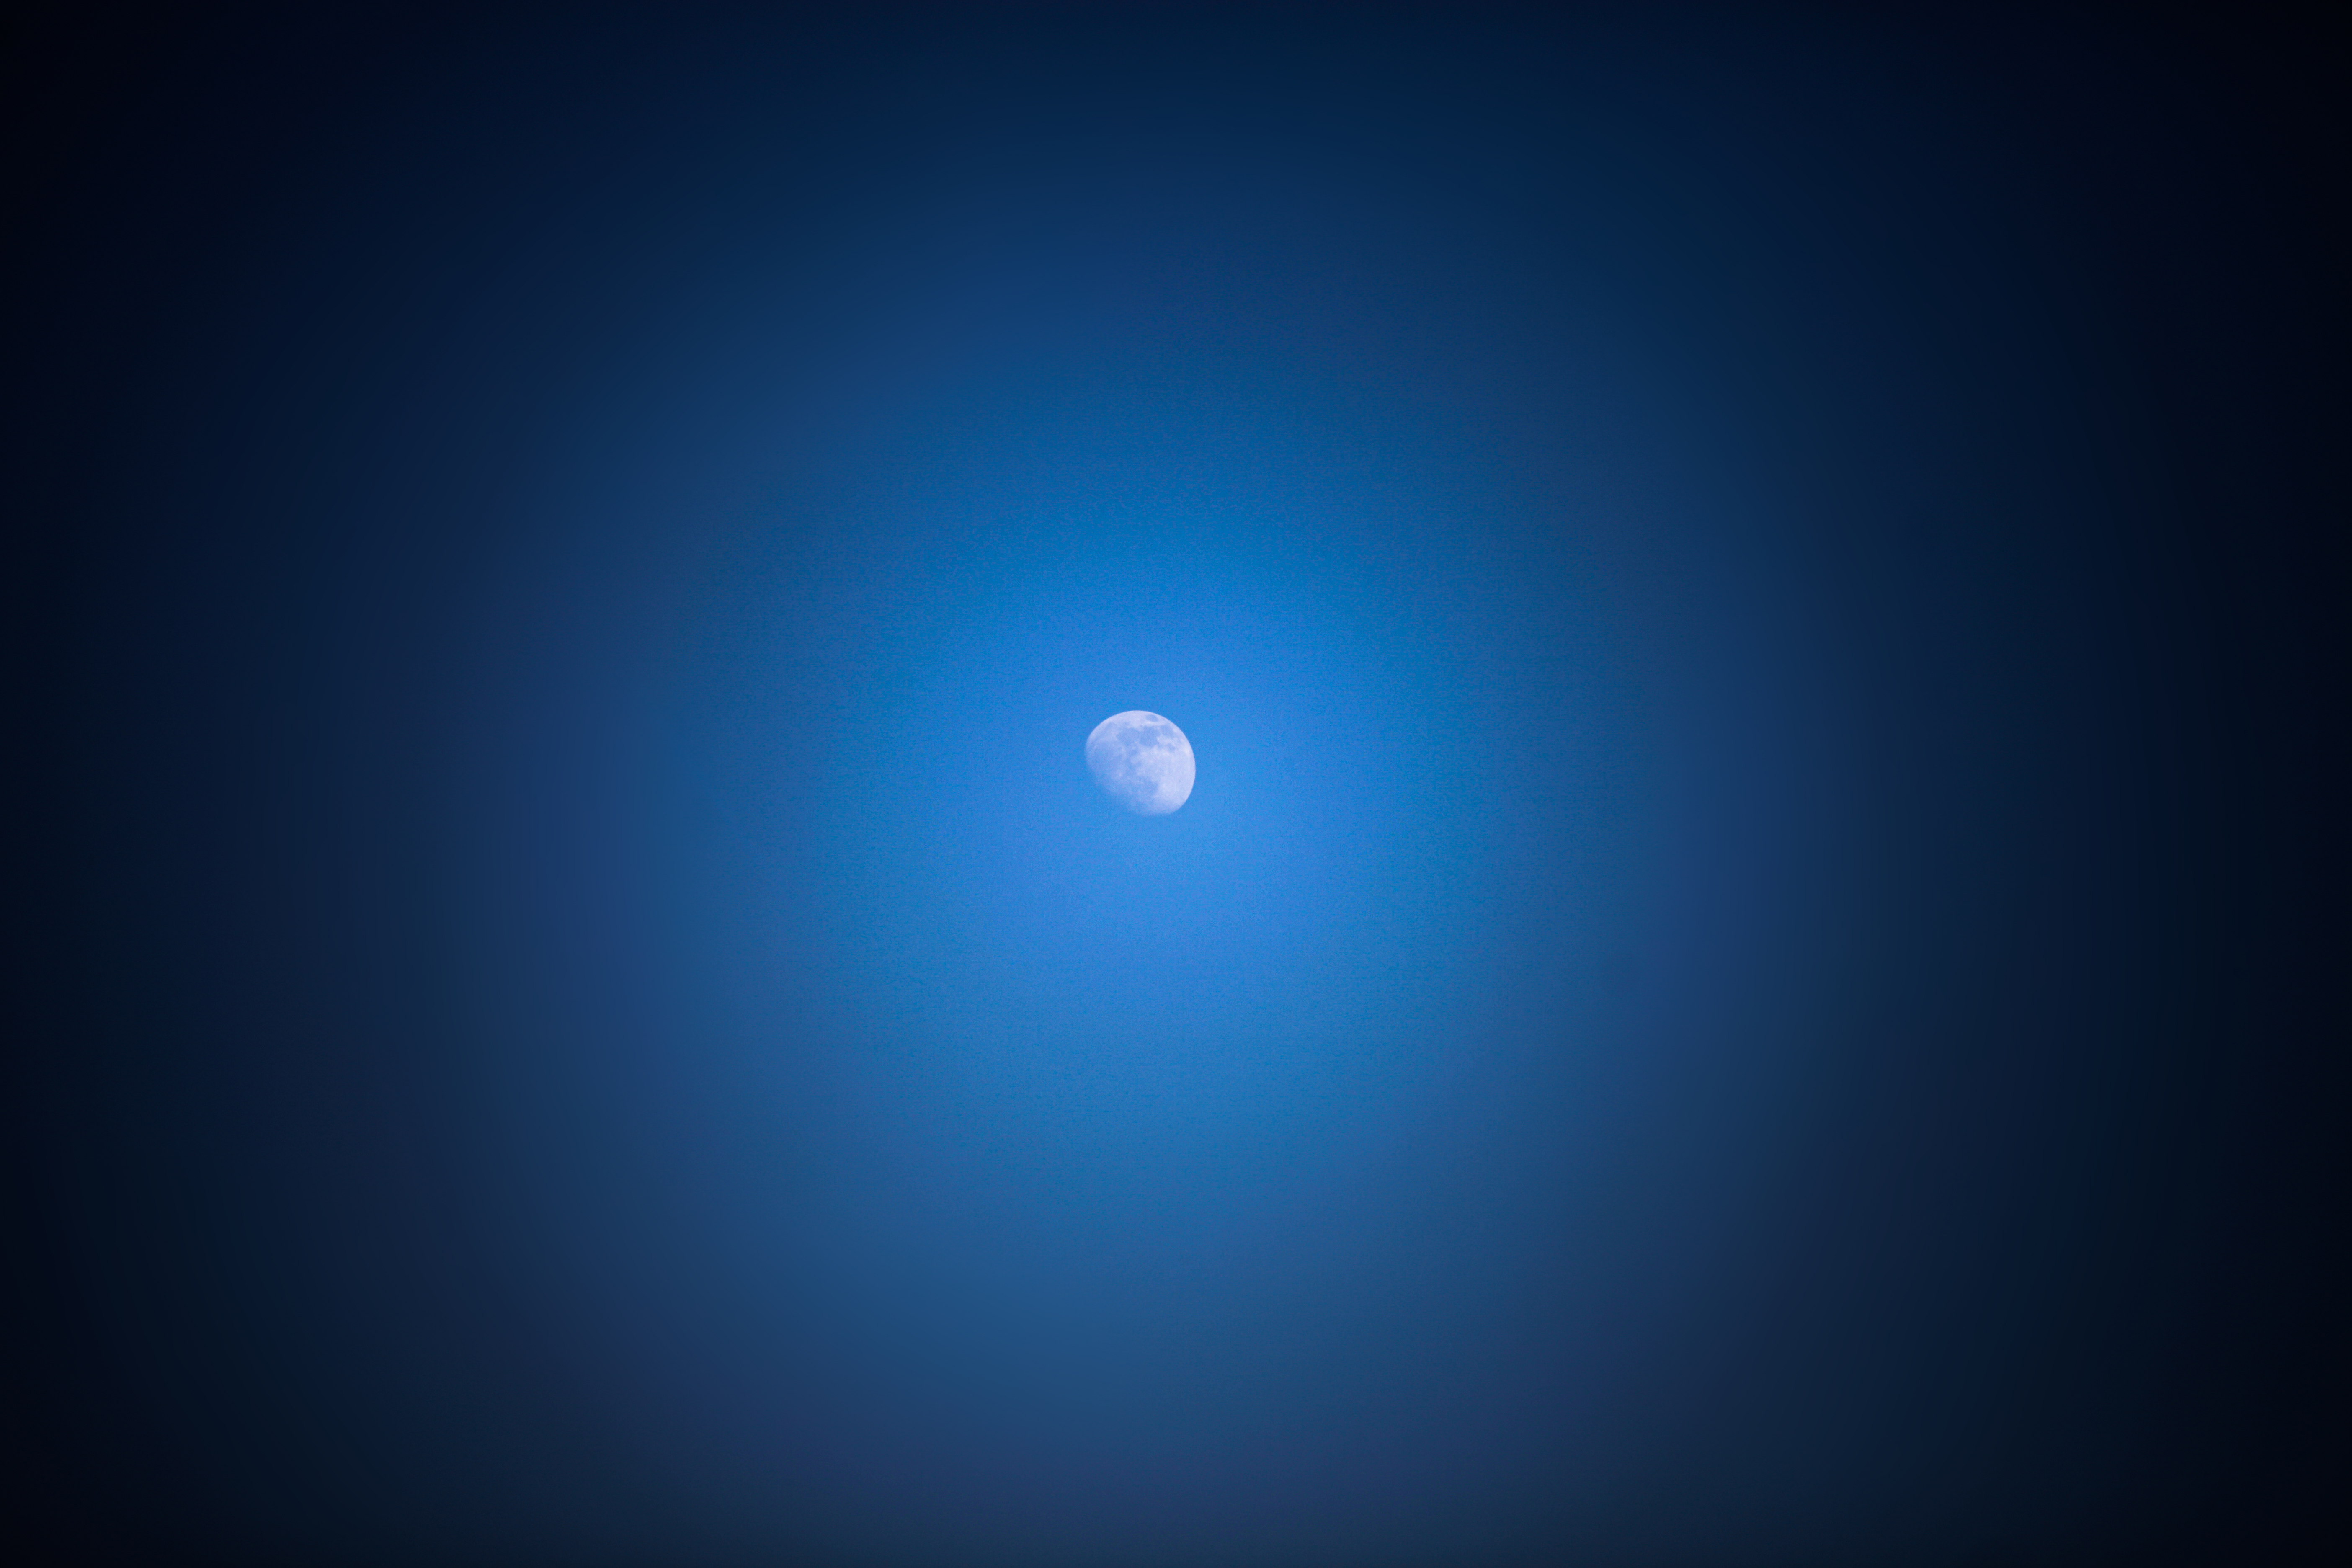
sky, night, atmosphere, twilight, romantic, blue, moon, moonlight, circle, outer space, lens flare, half moon, lunar, screenshot, astronomical object, computer wallpaper